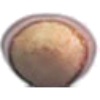
Label: hazelnut